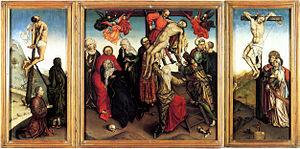
Les Primitifs flamands à Bruges est une exposition d'art consacrée aux peintures des primitifs flamands qui s'est tenue du 15 juin 1902 au 5 octobre 1902 au Palais du gouvernement provincial à Bruges.
Cette page dresse la liste des œuvres du peintre Robert Campin :